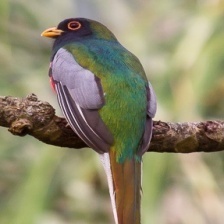
Species: ELEGANT TROGON
Scientific name: TROGON ELEGANS